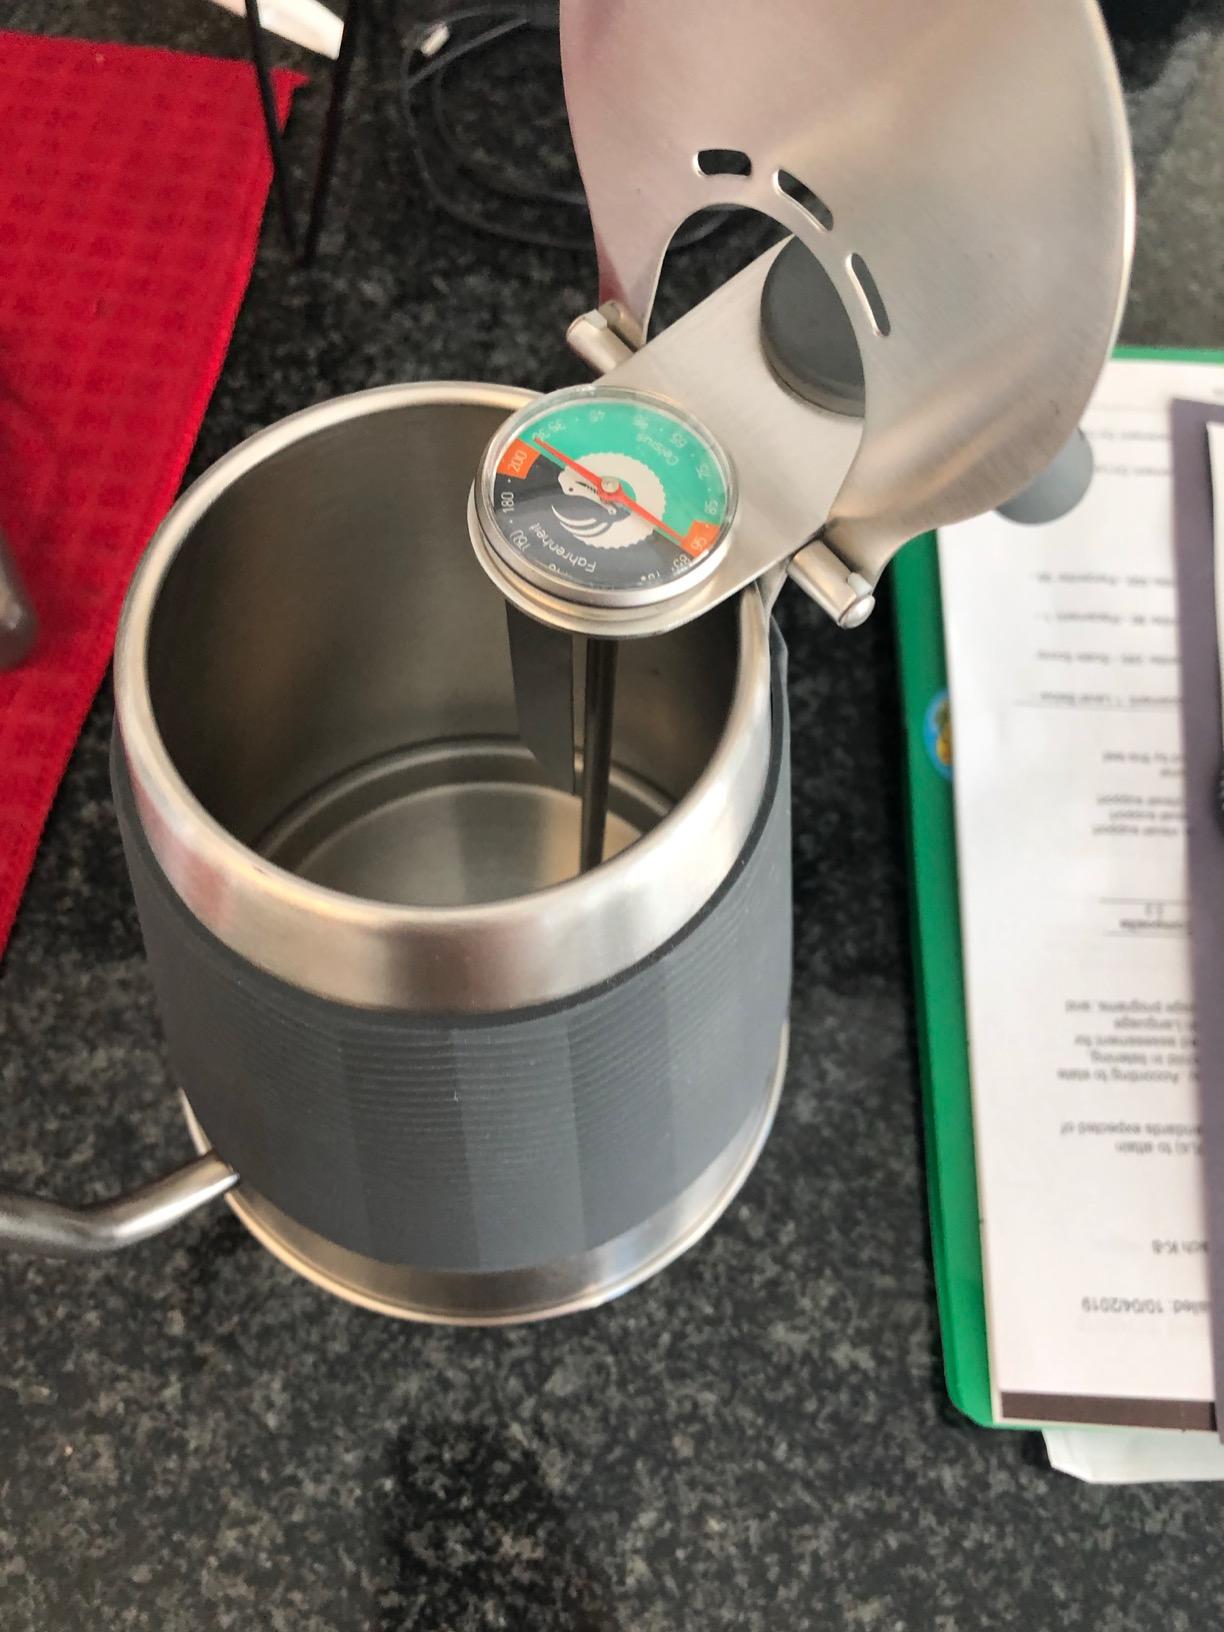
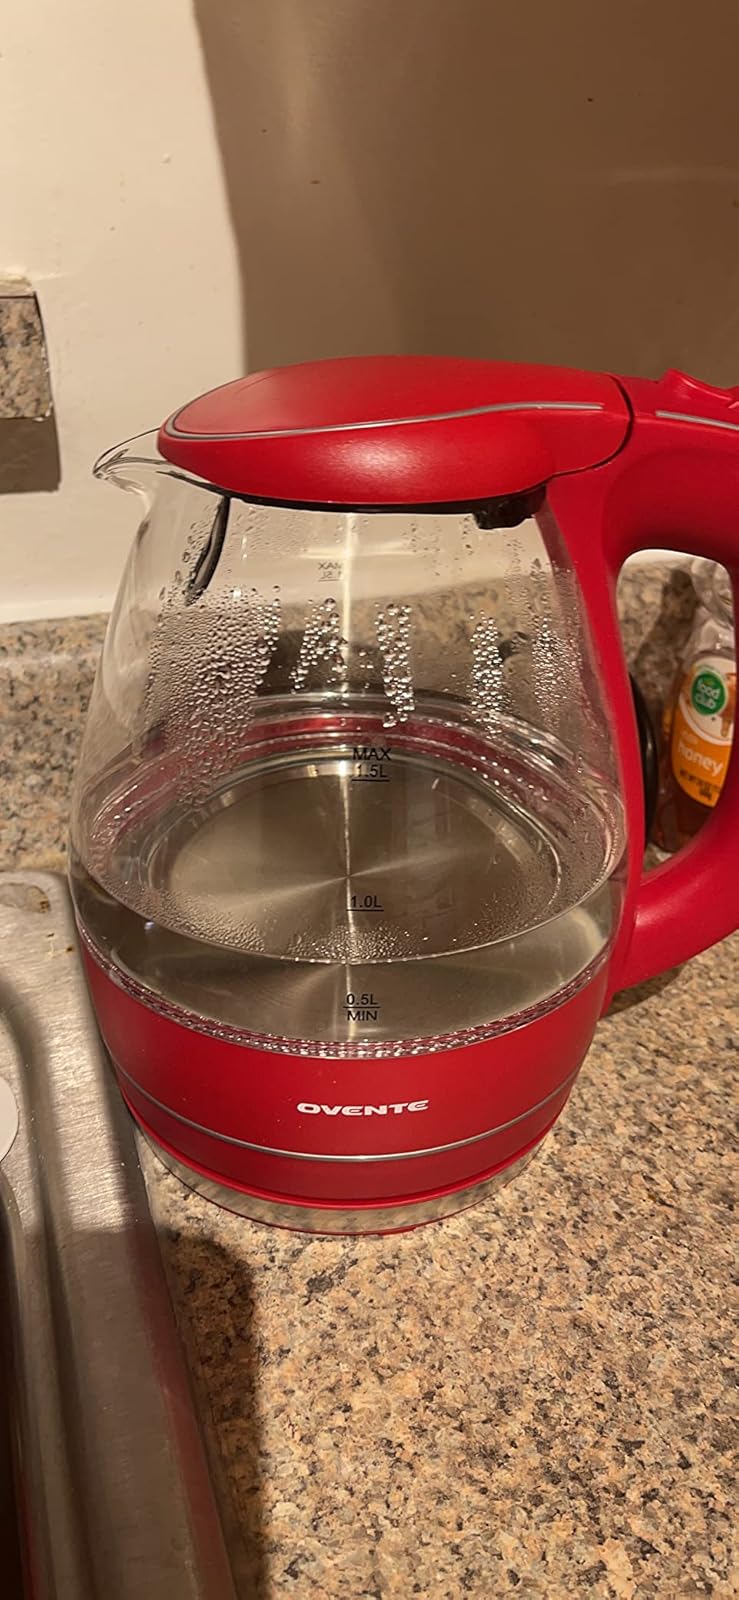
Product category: items_kettle
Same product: no